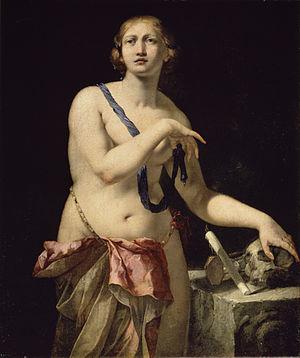
Pietro Negri est un peintre italien de style baroque qui appartenait aux soi-disant tenebrosi.